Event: Nepal Earthquake
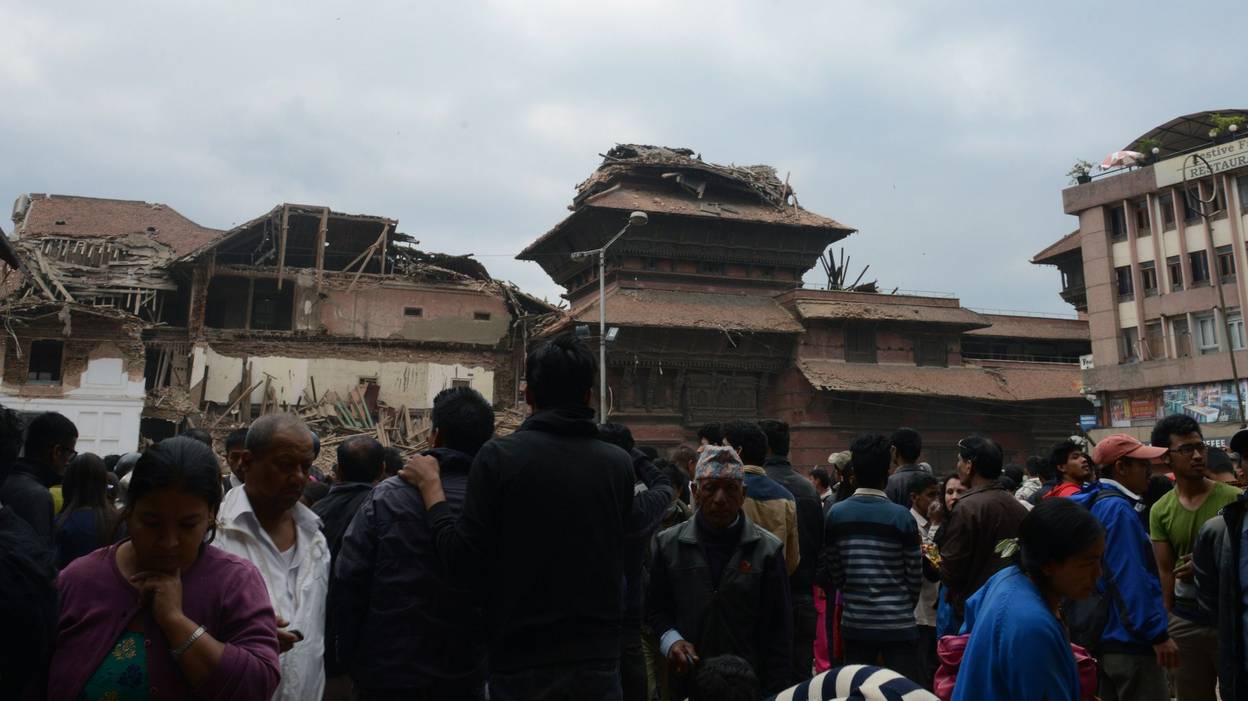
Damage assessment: damage